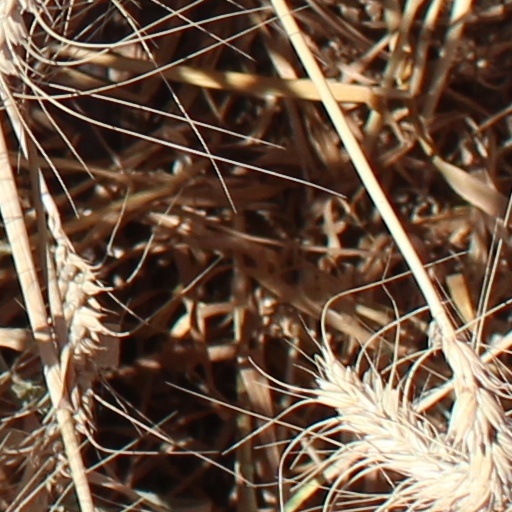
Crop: wheat